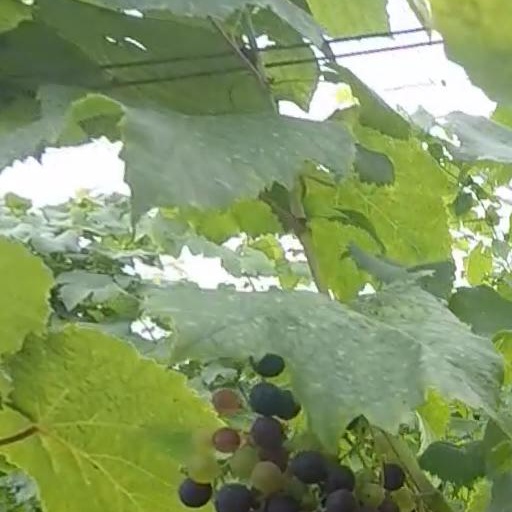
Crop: grape